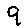
Label: 9